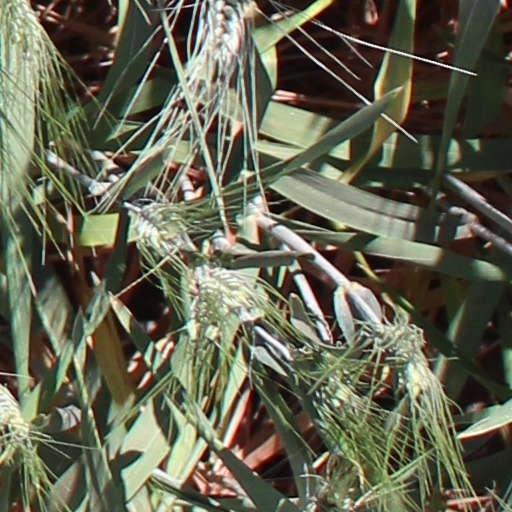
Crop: wheat